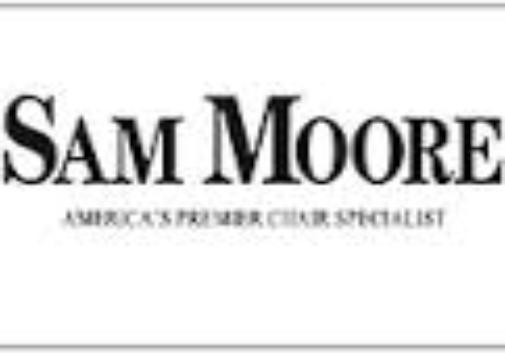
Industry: Necessities